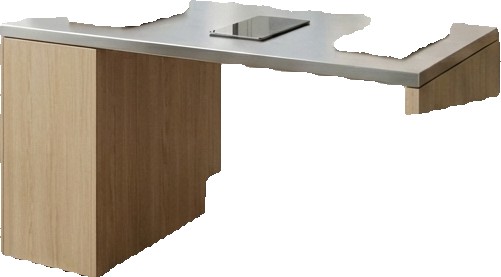
Surface category: table